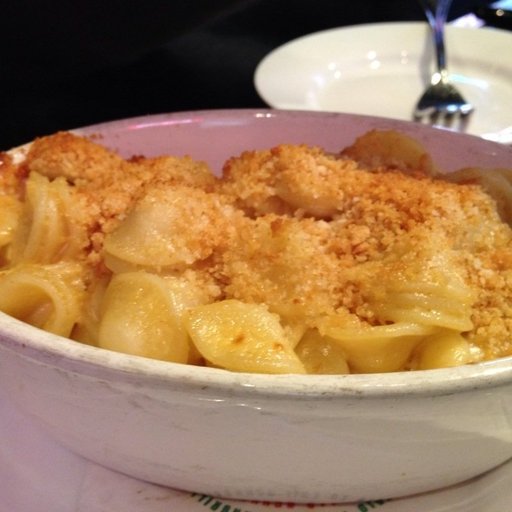
Label: macaroni_and_cheese